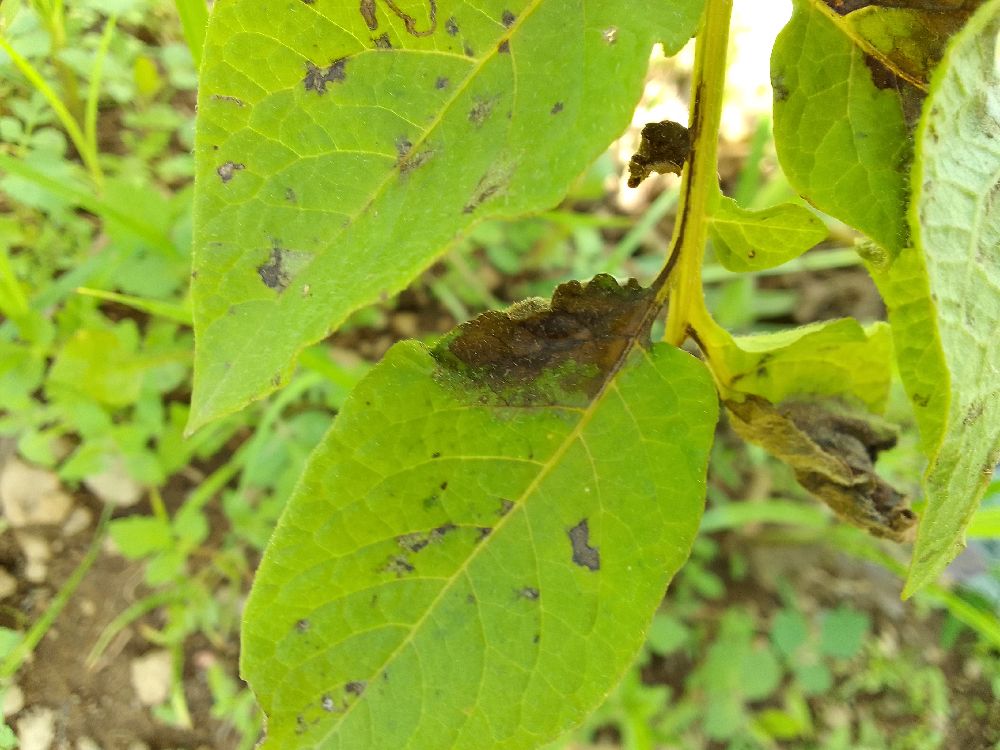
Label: Late blight